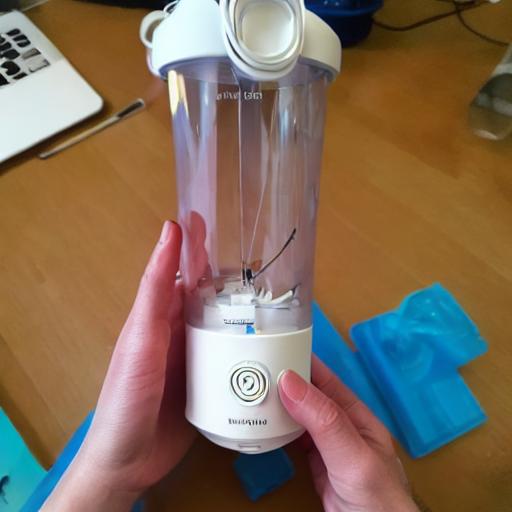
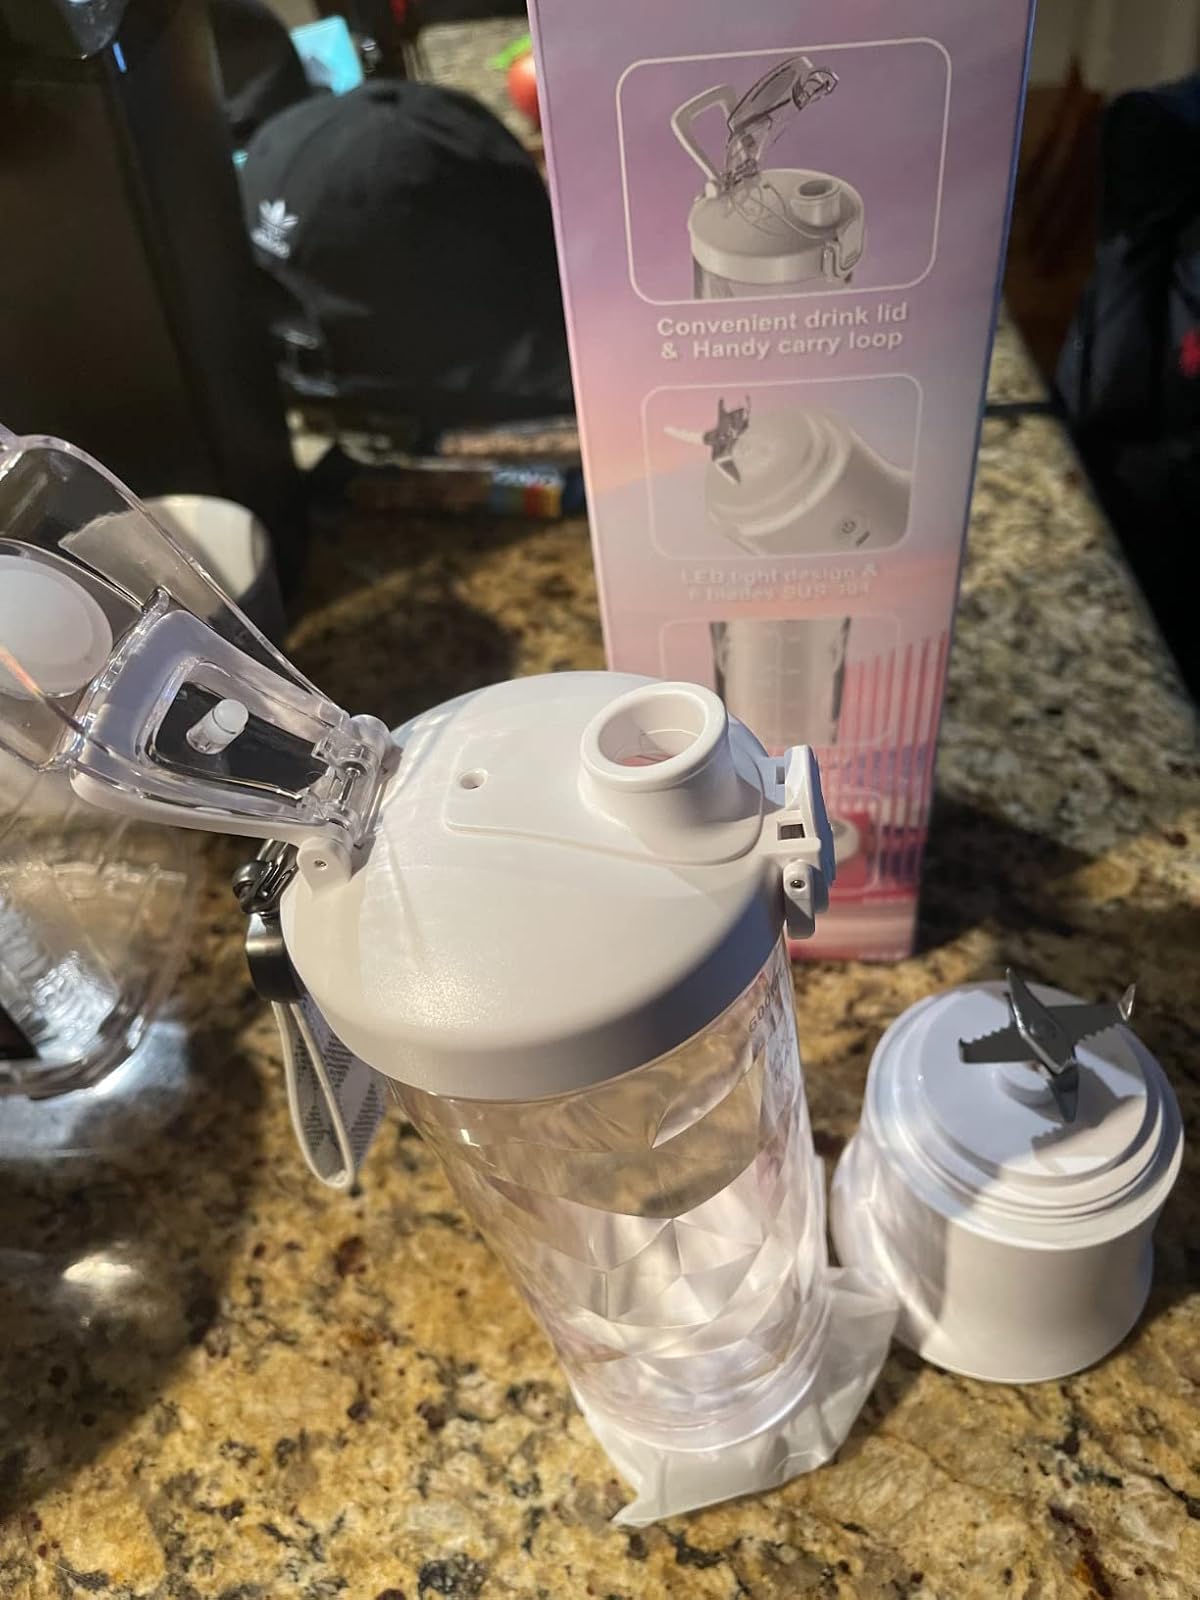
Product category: items_blender
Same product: no